Ingleside Presbyterian Church

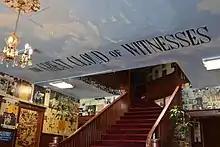
Ingleside Presbyterian Church and The Great Cloud of Witnesses

Ingleside Presbyterian Church is a historically African American church in the Ingleside neighborhood of San Francisco. The church is a San Francisco landmark and is noted for the collection of pictures and paintings that cover the interior walls as murals named "The Great Cloud of Witnesses".